Jafara

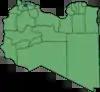
The same district between 2001 and 2007.

Libya became independent in 1951 from the colonial empire and generally known for its oil rich resources. All the powers rested centrally with the Brotherly Leader Gaddafi for 42 years till the 2011 armed rebellion which topple him. As per the constitution, Libya is the most decentralized Arab nation, but practically all powers are vested on central government on account of control over the oil revenues. Local governmental institutions manage the administration of education, industry, and communities. As a part of decentralization in 2012, the country is administratively split into 13 regions from the original 25 municipalities, which were further divided in 1,500 communes. Since 2015, the chief of the state is a chairman of Presidential Council, while the prime minister is the head of the state. The House of Representatives is an elected body that is elected on universal suffrage and popular vote. As of 2016, there were 22 administrative divisions in the country in the form of districts.